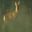
Label: deer